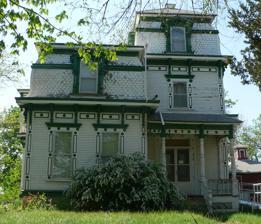
Building: Richard R. Kiddle House
Country: United States of America
Year built: 1886
United States historic place Richard R. Kiddle House U.S. National Register of Historic Places The house in 2012 Show map of Nebraska Show map of the United States Location 819 8th Street, Friend, Nebraska Coordinates 40°38′51″N 97°16′57″W / 40.64750°N 97.28250°W / 40.64750; -97.28250 ( Richard R. Kiddle House ) Area less than one acre Built 1886 ( 1886 ) Built by Richard R. Kiddle Architectural style Second Empire NRHP reference No. 85002143 Added to NRHP September 12, 1985 Richard R. Kiddle House is a historic house in Friend, Nebraska . It was built in 1886 by carpenter Richard R. Kiddle, and designed in the Second Empire architectural style . The house has been listed on the National Register of Historic Places since September 12, 1985. References